RW Cephei

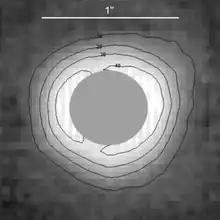
11.9 μm image of the extended emission around RW Cephei

The star shows evidence for a significant amount of circumstellar material in its spectrum. The IRAS low resolution spectrum shows signatures of optically thick silicate emission at 10 and 18 μm, an indication for high amounts of mass loss. Emission in the first-overtone SiO bands was suspected in 1982, and later confirmed using higher resolution spectra showing clear signs of emission at 4.0, 4.04 and 4.08 μm. Direct imaging in mid-infrared bands reveals the source to be extended, having an azimuthally symmetric structure similar to IRC +10420. The radius of this emission has been estimated to be ~0.3–0.4 arcseconds at 11.9 μm, corresponding to a physical radius of ~1,000–1,400 au at a distance of 3.4 kpc.